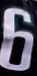
Number: 6